Immaculate Heart of Mary Church (North Little Rock, Arkansas)

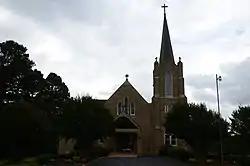

The Immaculate Heart of Mary Church is a historic Roman Catholic church in northern Pulaski County, Arkansas. It is located off Arkansas Highway 365 on Blue Hill (Jasna Gora) in Marche, north of North Little Rock.